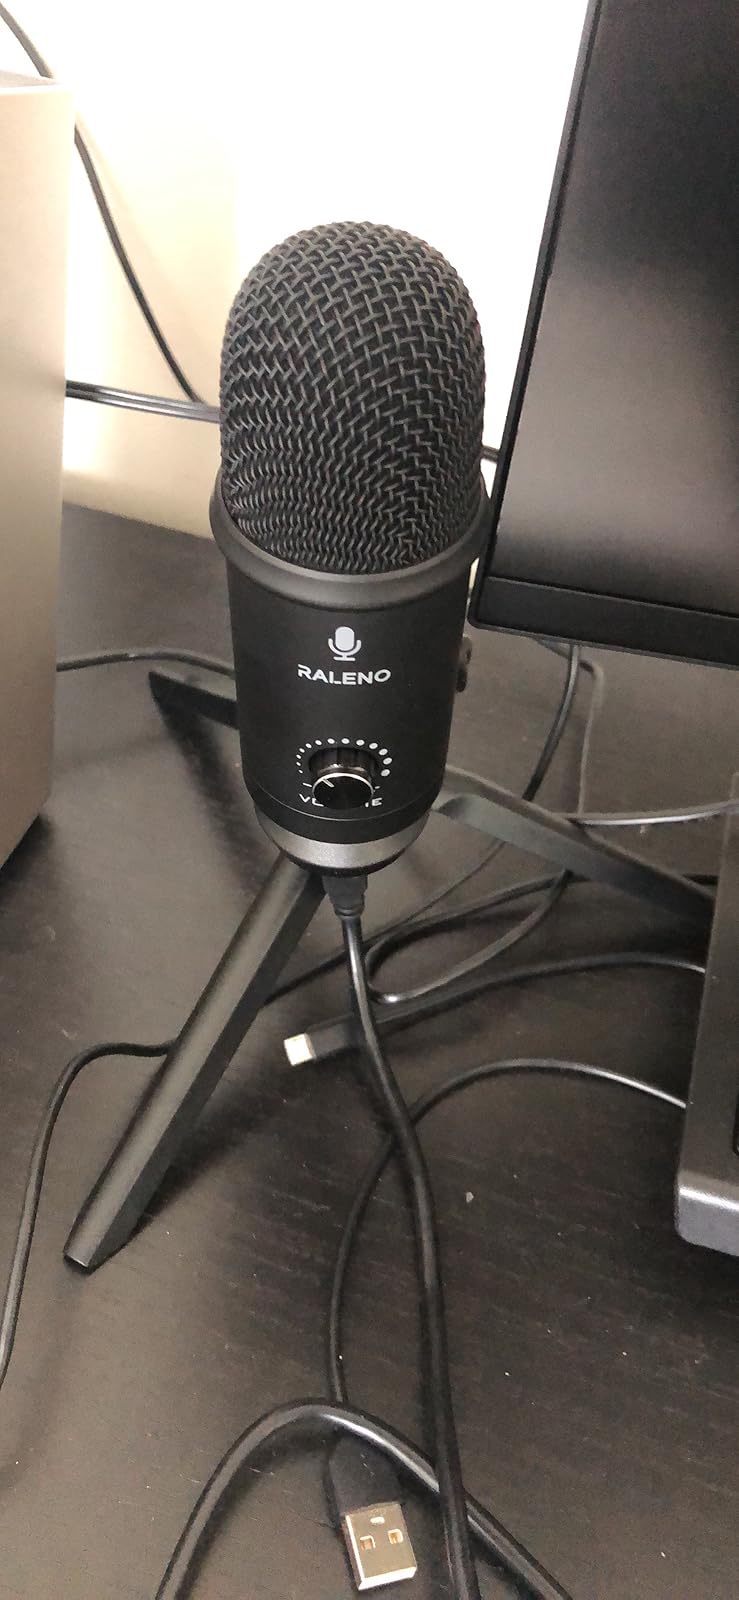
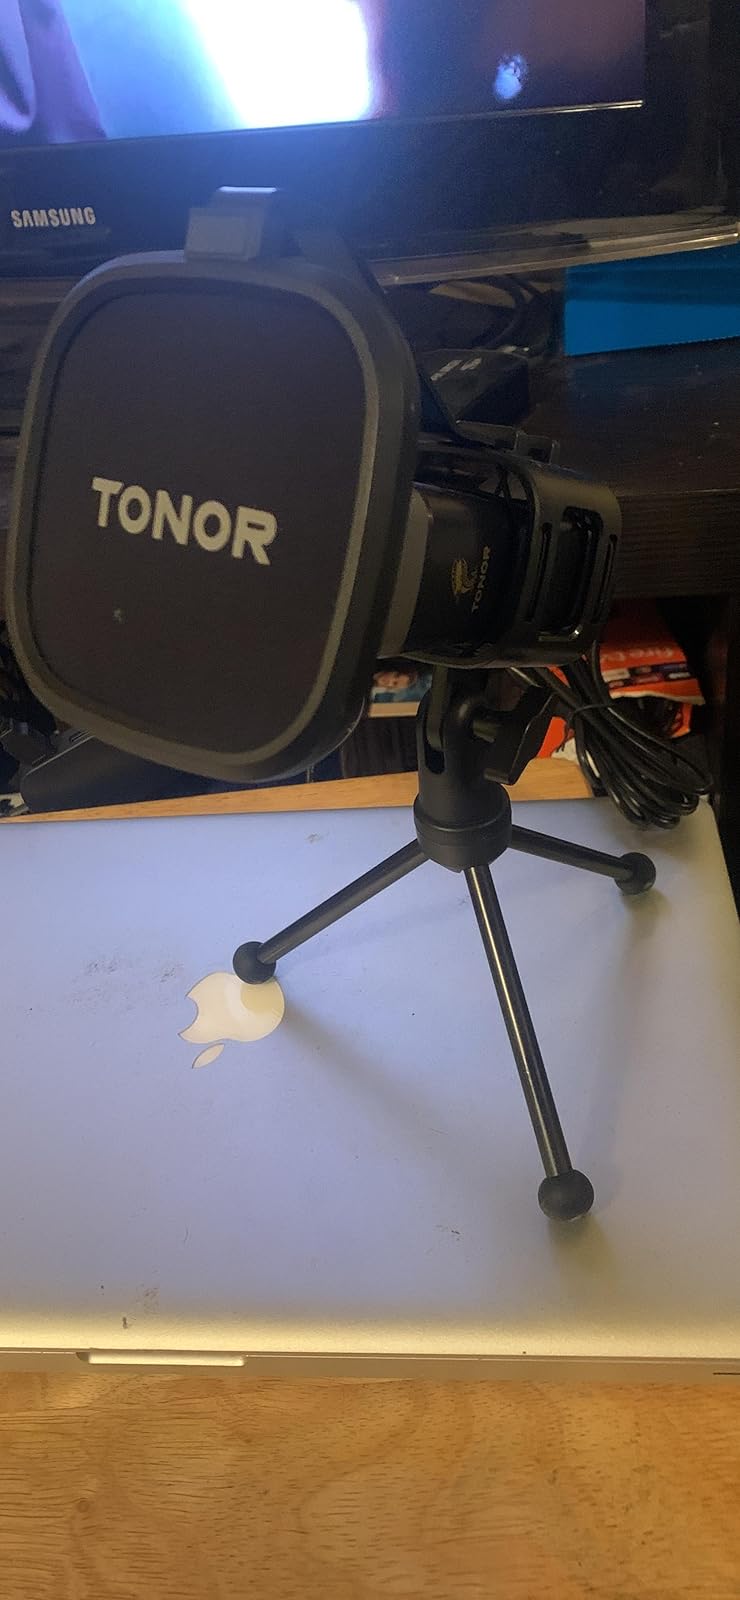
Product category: microphone
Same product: no